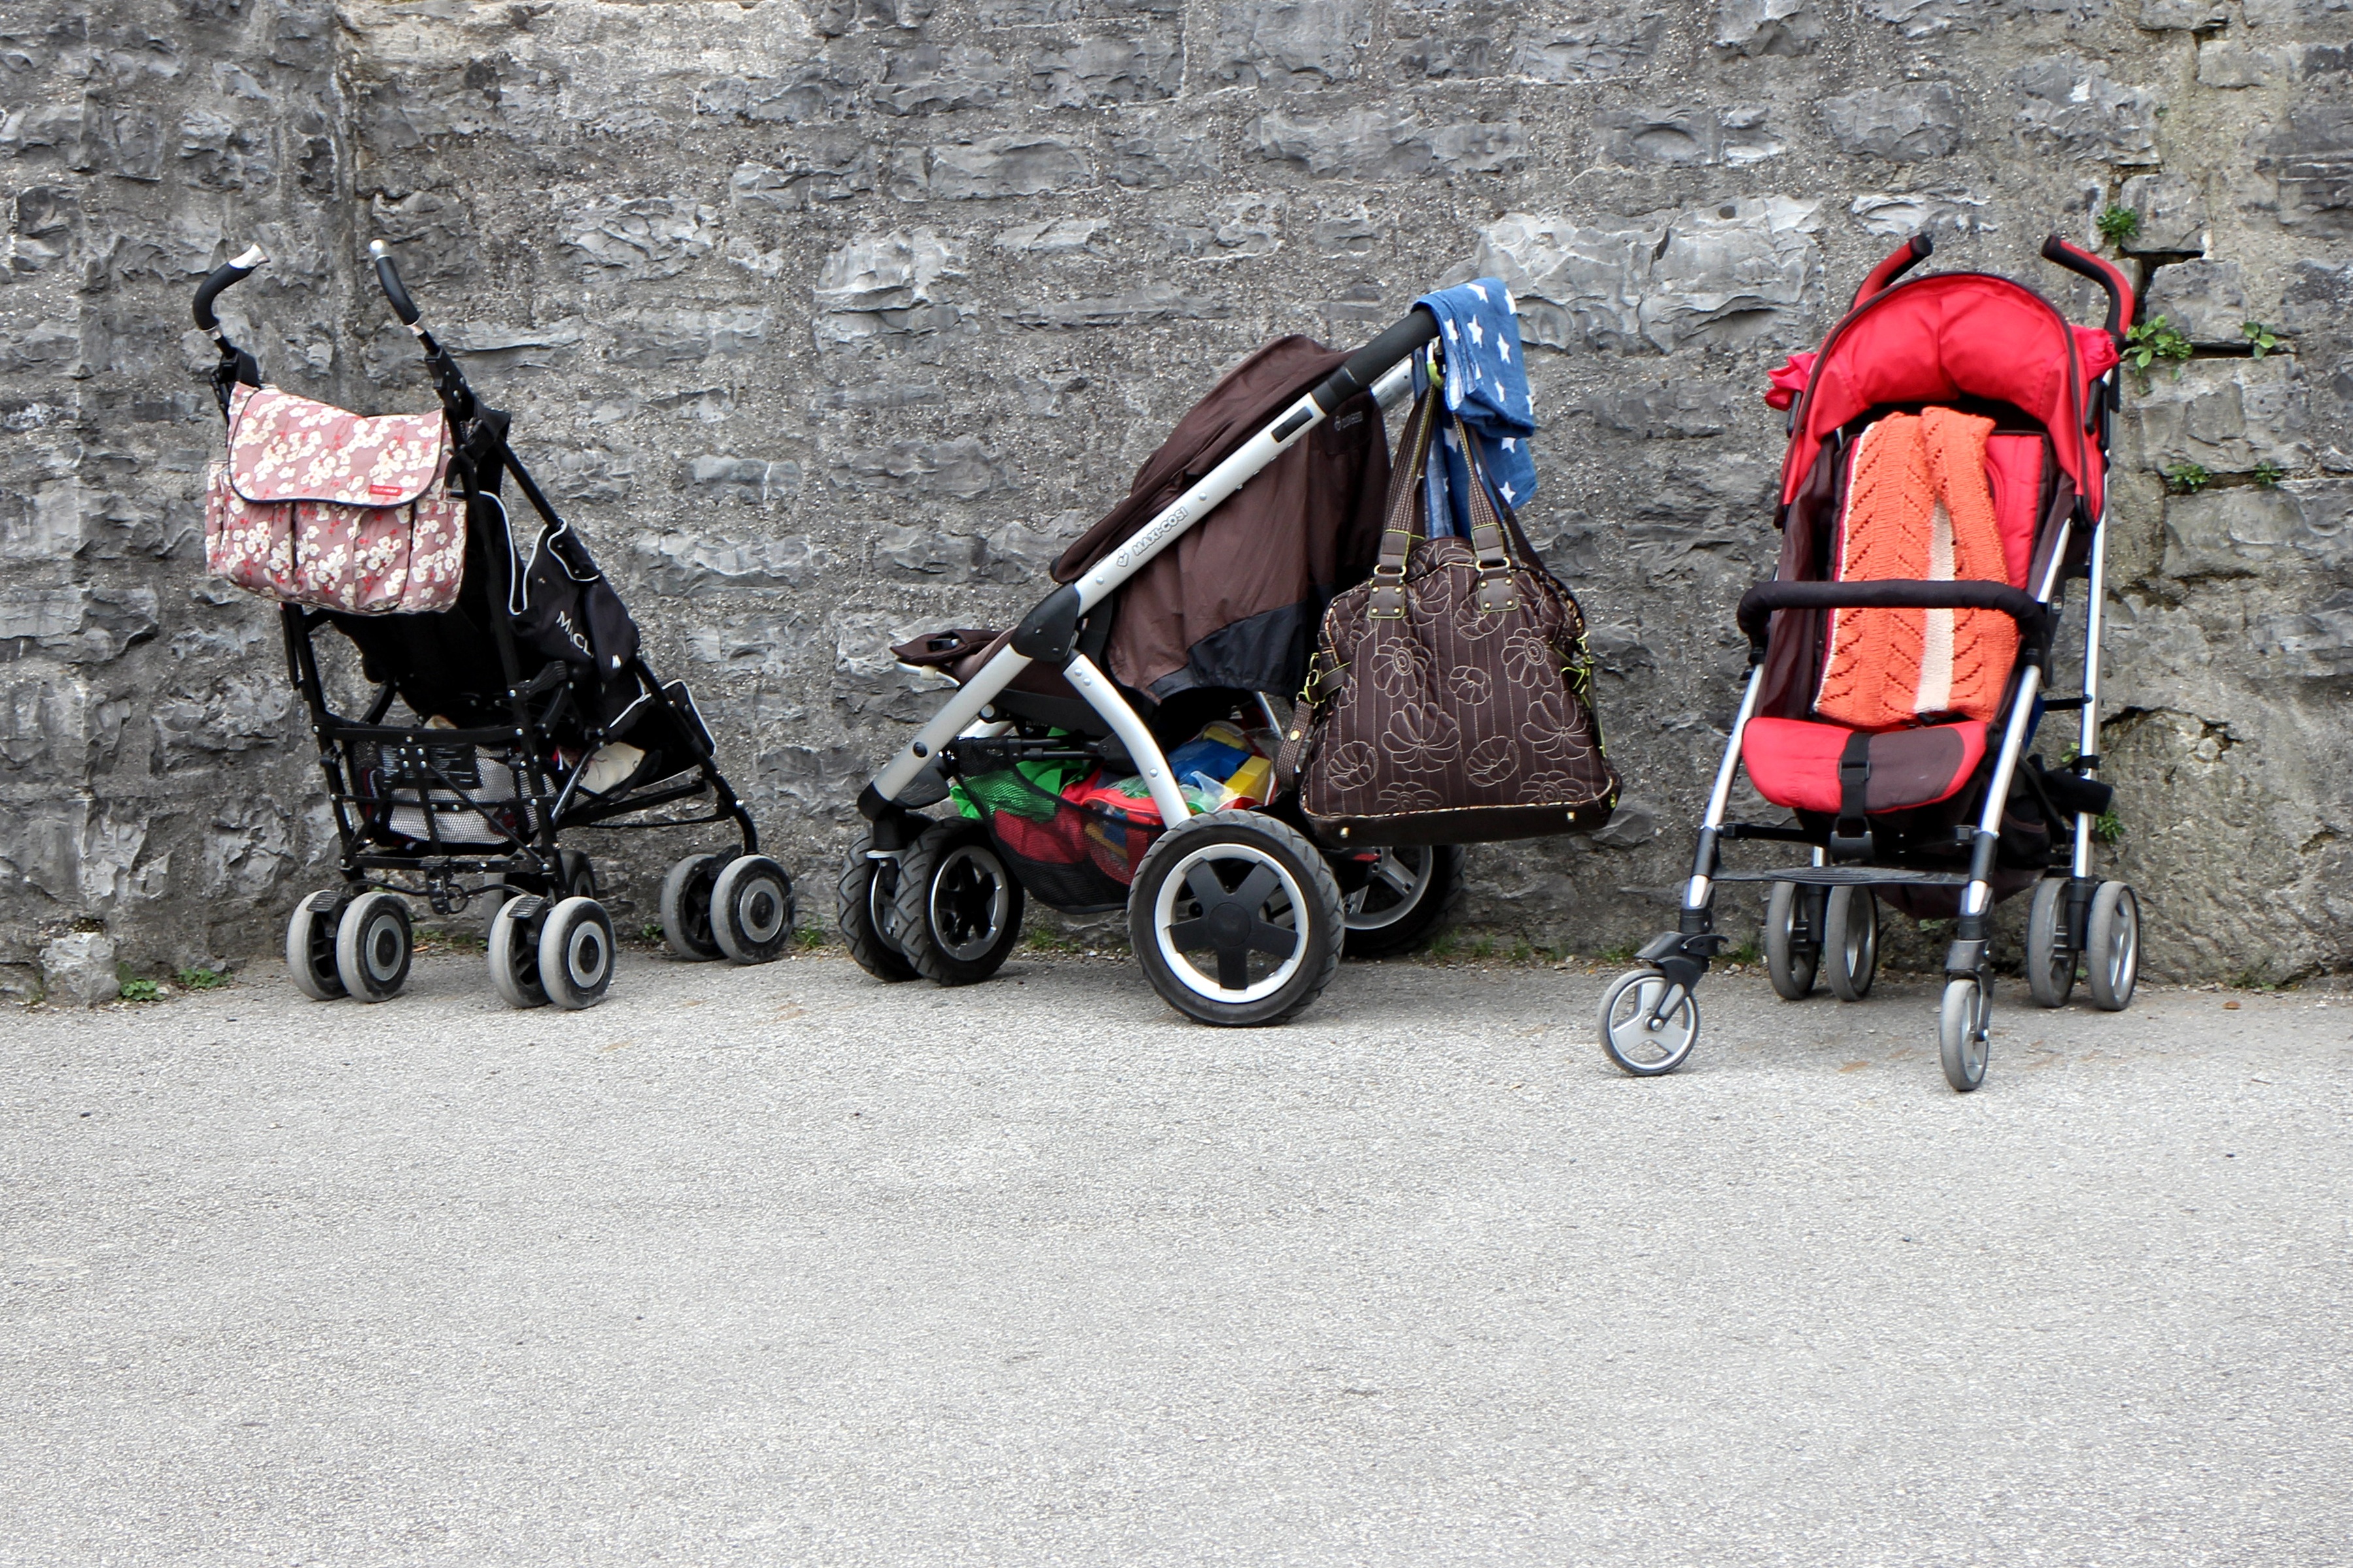
cart, alone, travel, transport, vehicle, child, baby, product, family, children, accessories, buggies, dare, baby carriage, sun buggy